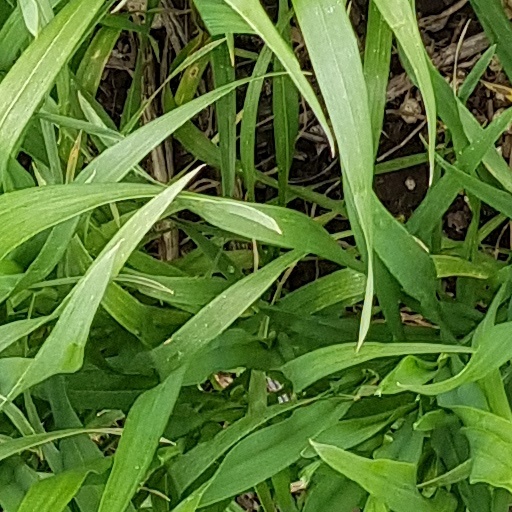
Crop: wheat